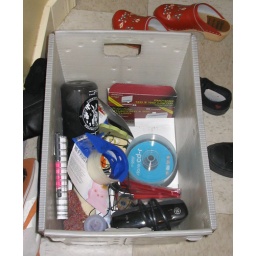
office in a box